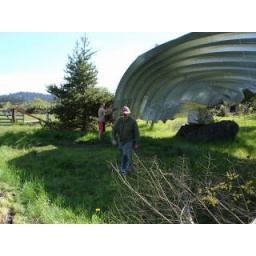
wave sits as if crashing on rocks in pasture